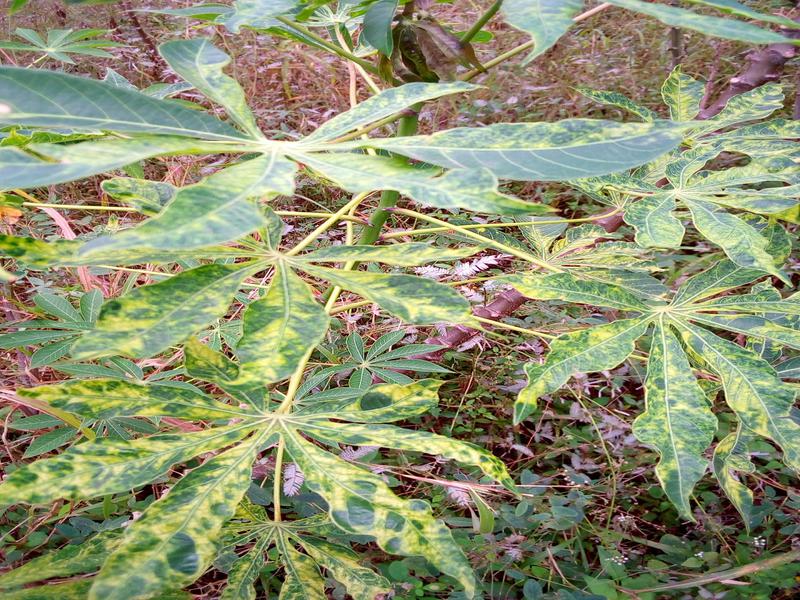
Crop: cassava
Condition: mosaic_disease